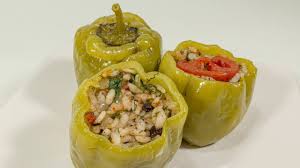
Label: stuffed_peppers